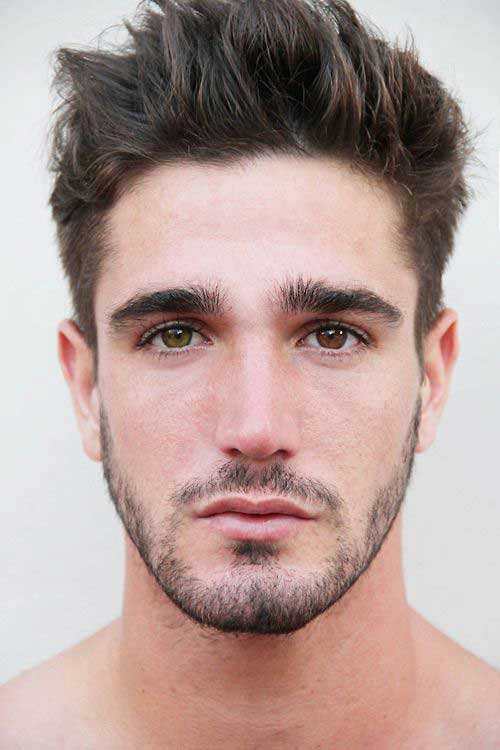
Gender: men